Victoria Square, Birmingham

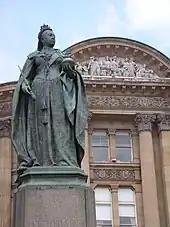
Queen Victoria, original by Thomas Brock (1901 marble), recast in bronze by William Bloye (1951).

Mistry's fountain "The River" is the largest sculptural piece in the square Due to the recurring irreparable leaks the fountain was turned off in 2013 in order to save money. From July 2015 to 2022 the fountain was filled with plants and flowers and no longer functioned as a fountain. In 2022 it was repaired and restored ahead of the 2022 Commonwealth Games.